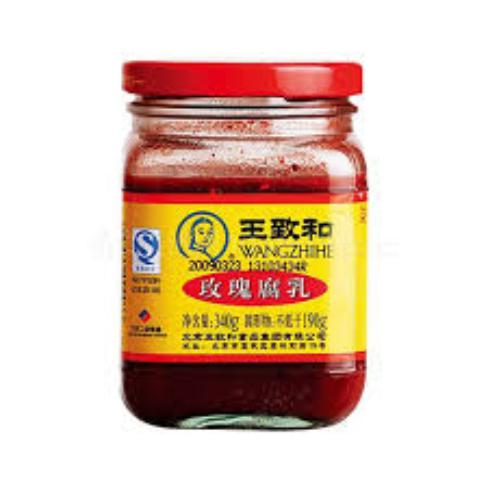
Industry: Food